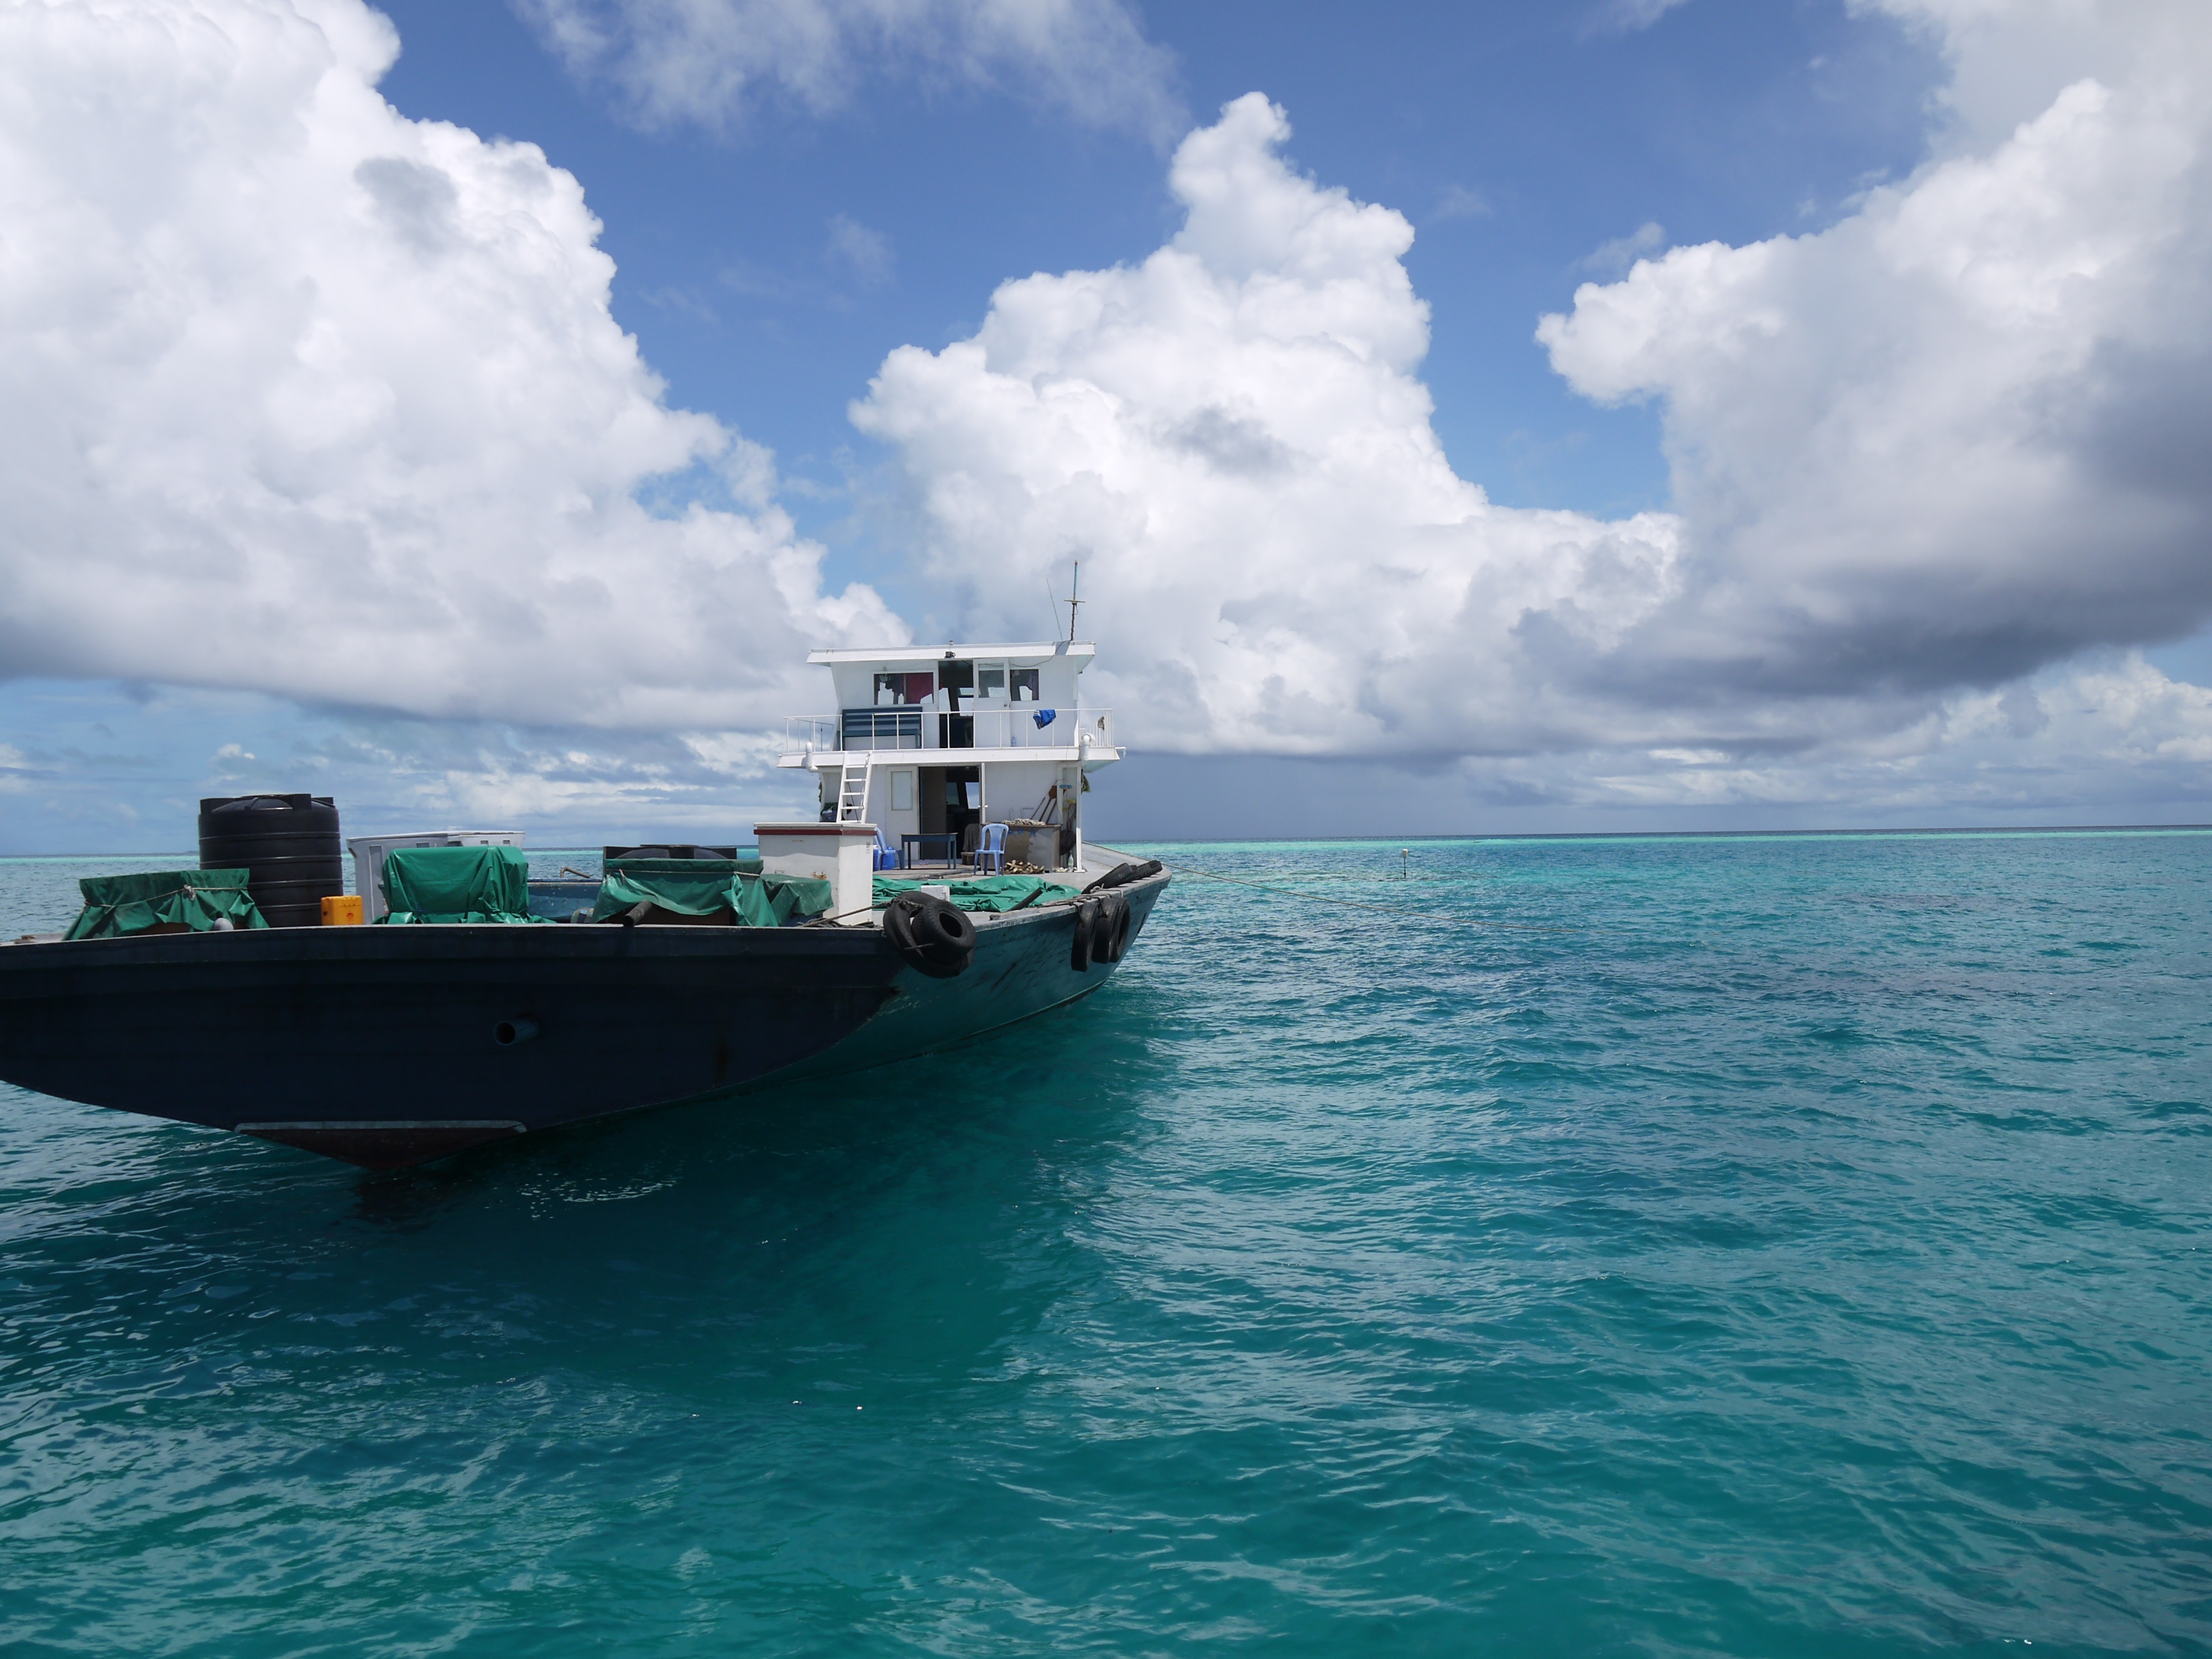
sea, coast, nature, outdoor, ocean, sky, boat, view, ship, summer, vacation, travel, vehicle, relax, weather, bay, blue, ferry, clouds, channel, watercraft, fishing vessel, passenger ship, freight transport